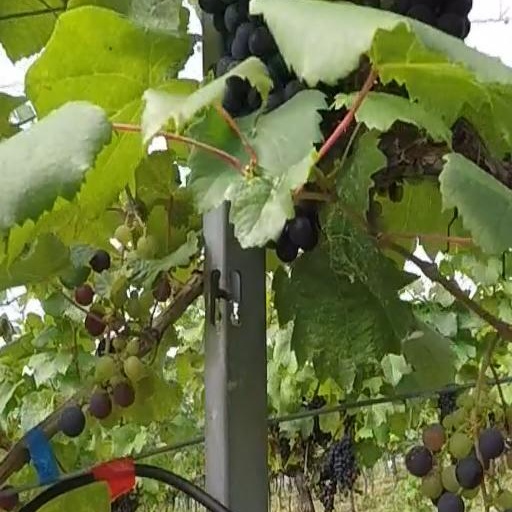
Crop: grape